Besame Mucho (1987 film)

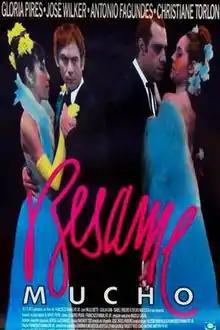
Theatrical release poster

Besame Mucho is a 1987 Brazilian romance drama film directed by Francisco Ramalho Jr., based on the play of the same name by Mário Prata.